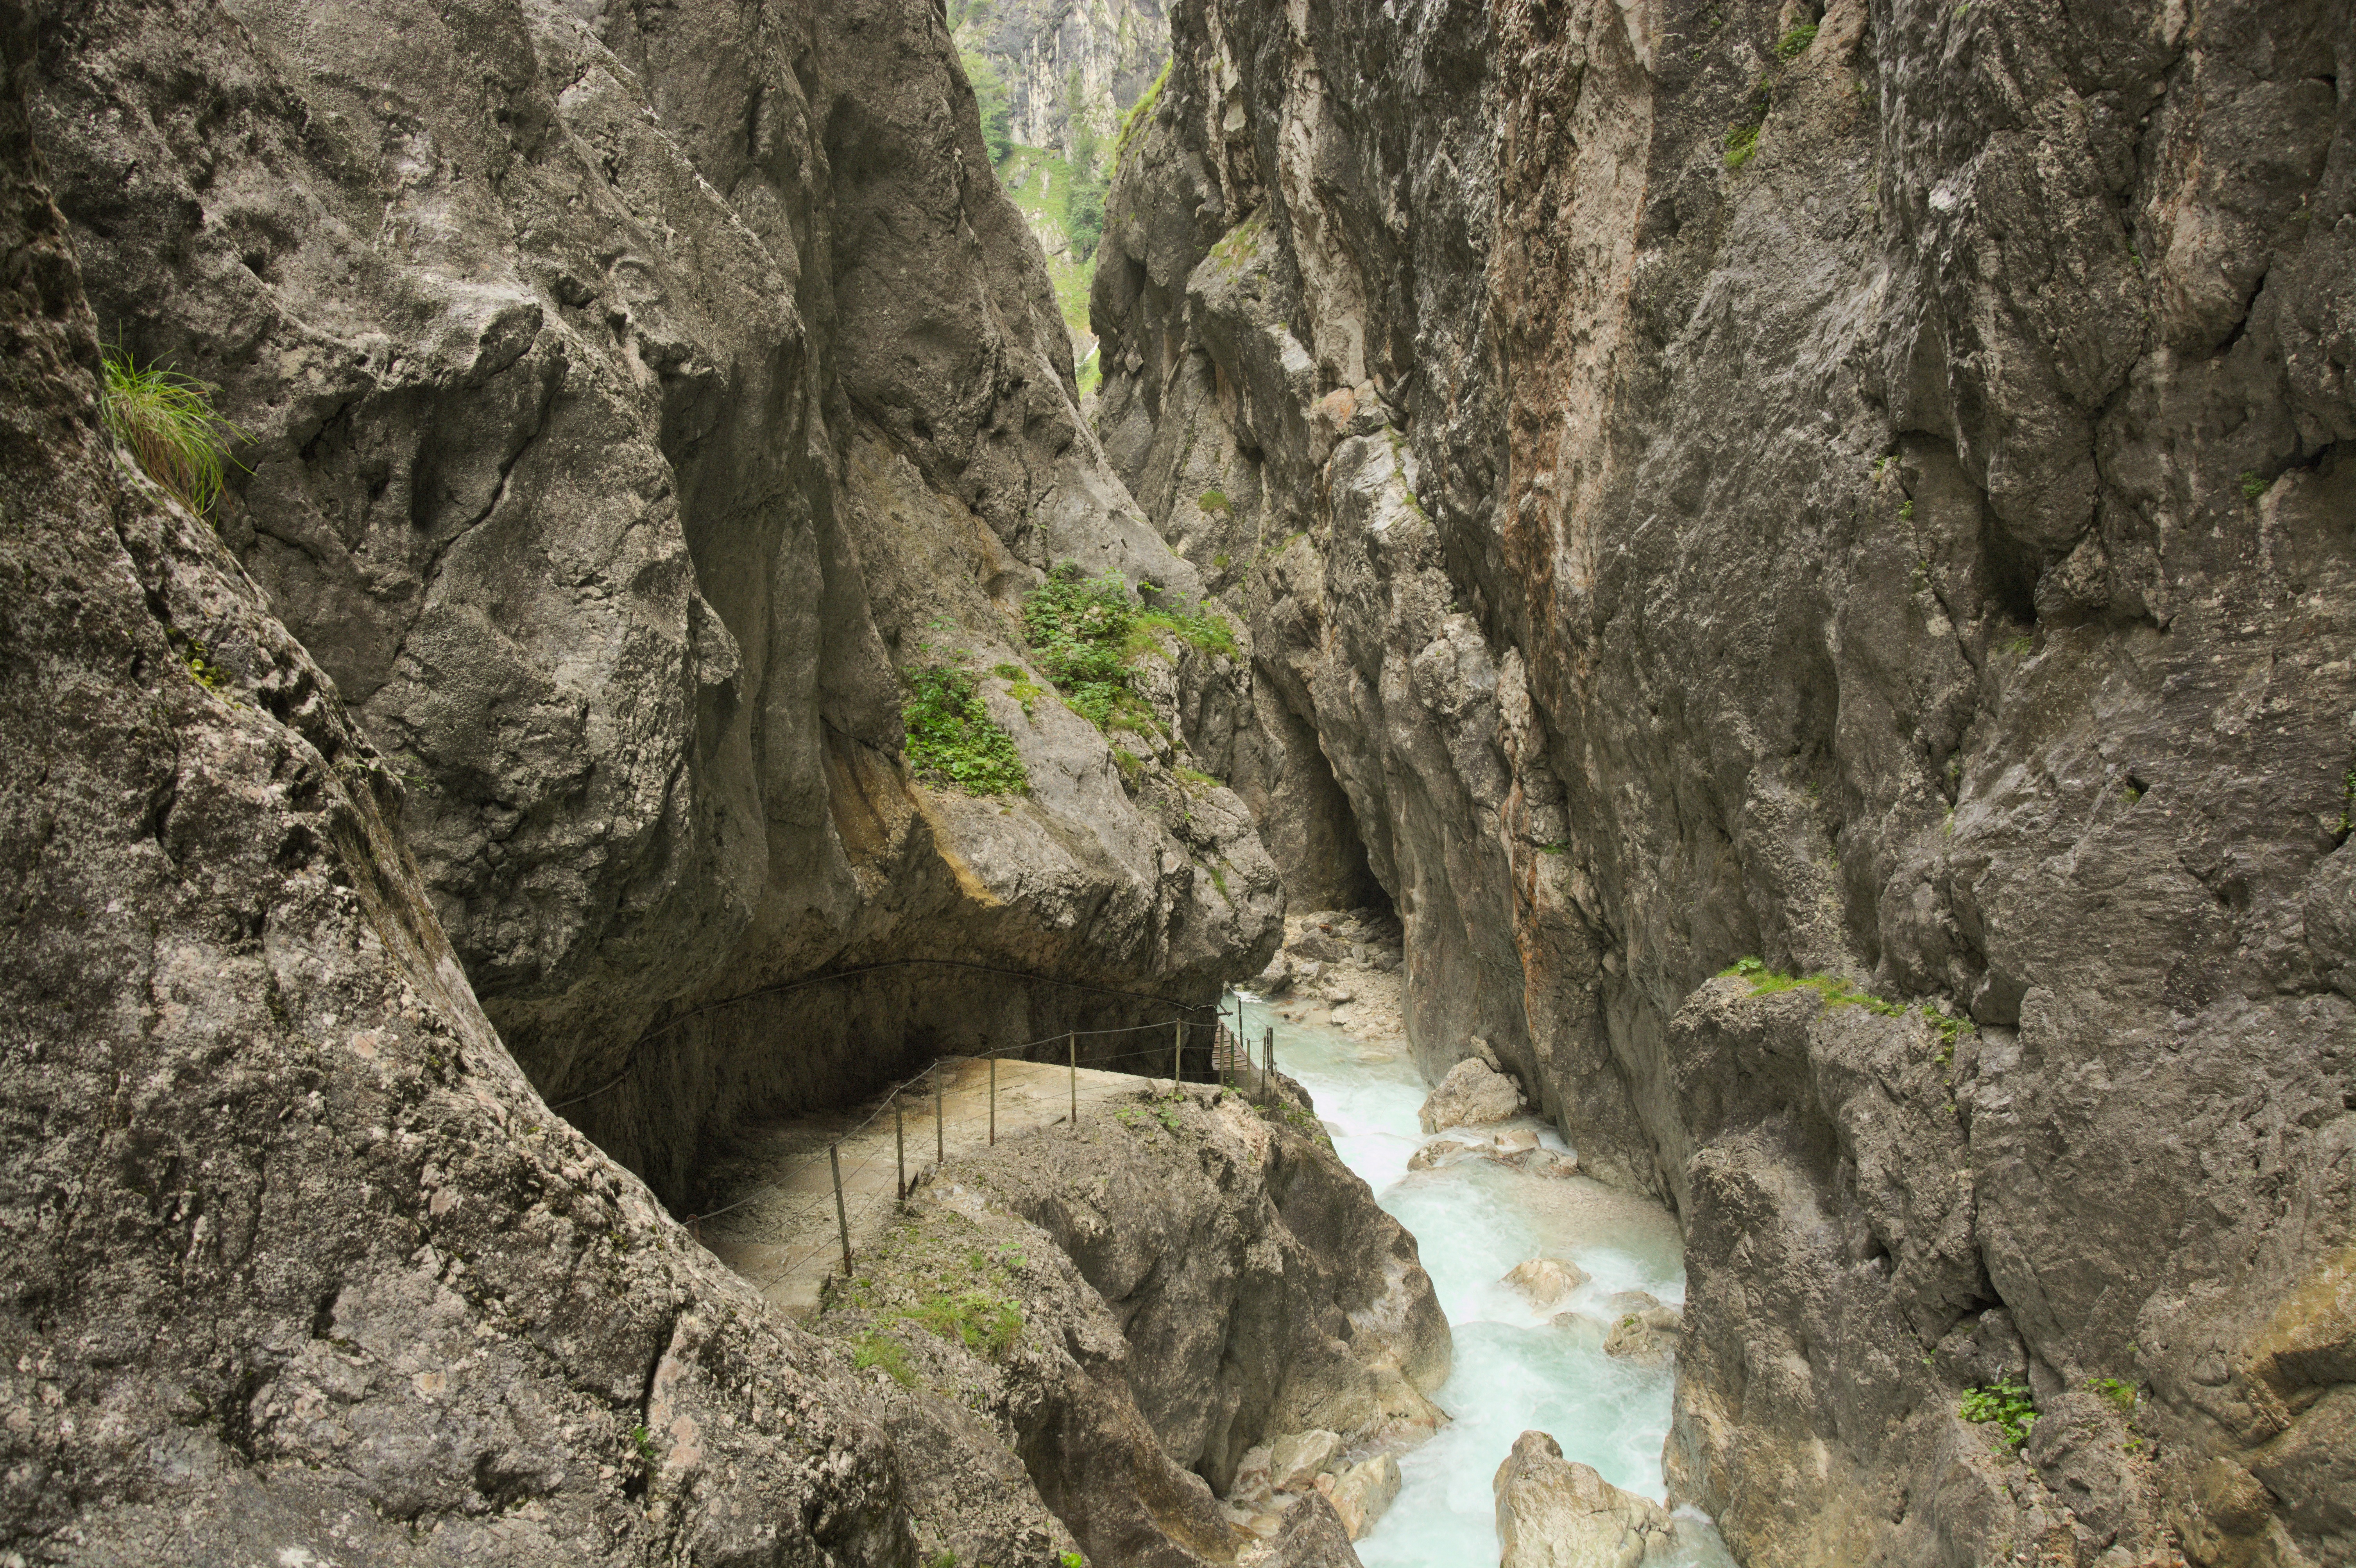
landscape, nature, outdoor, rock, wilderness, hiking, trail, adventure, view, river, valley, land, formation, cliff, wild, environment, scenic, natural, scenery, soil, gorge, canyon, terrain, material, geology, outcrop, mountains, ravine, wadi, bedrock, h llentalklamm, geological phenomenon